Red Munger

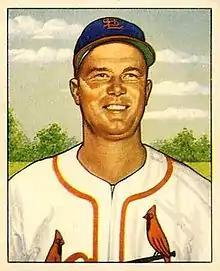

George David "Red" Munger (October 4, 1918 – July 23, 1996) was an American professional baseball player, a right-handed pitcher who spent a decade in Major League Baseball for the St. Louis Cardinals (1943–44; 1946–52) and Pittsburgh Pirates (1952; 1956). The native of Houston, Texas, stood tall and weighed .